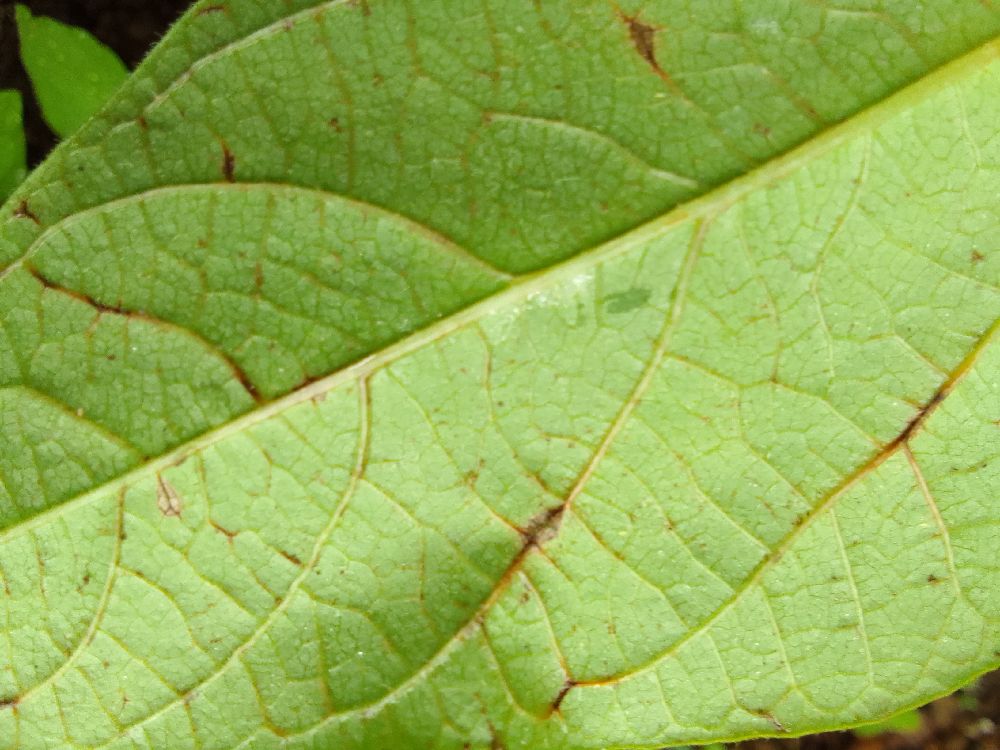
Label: anthracnose